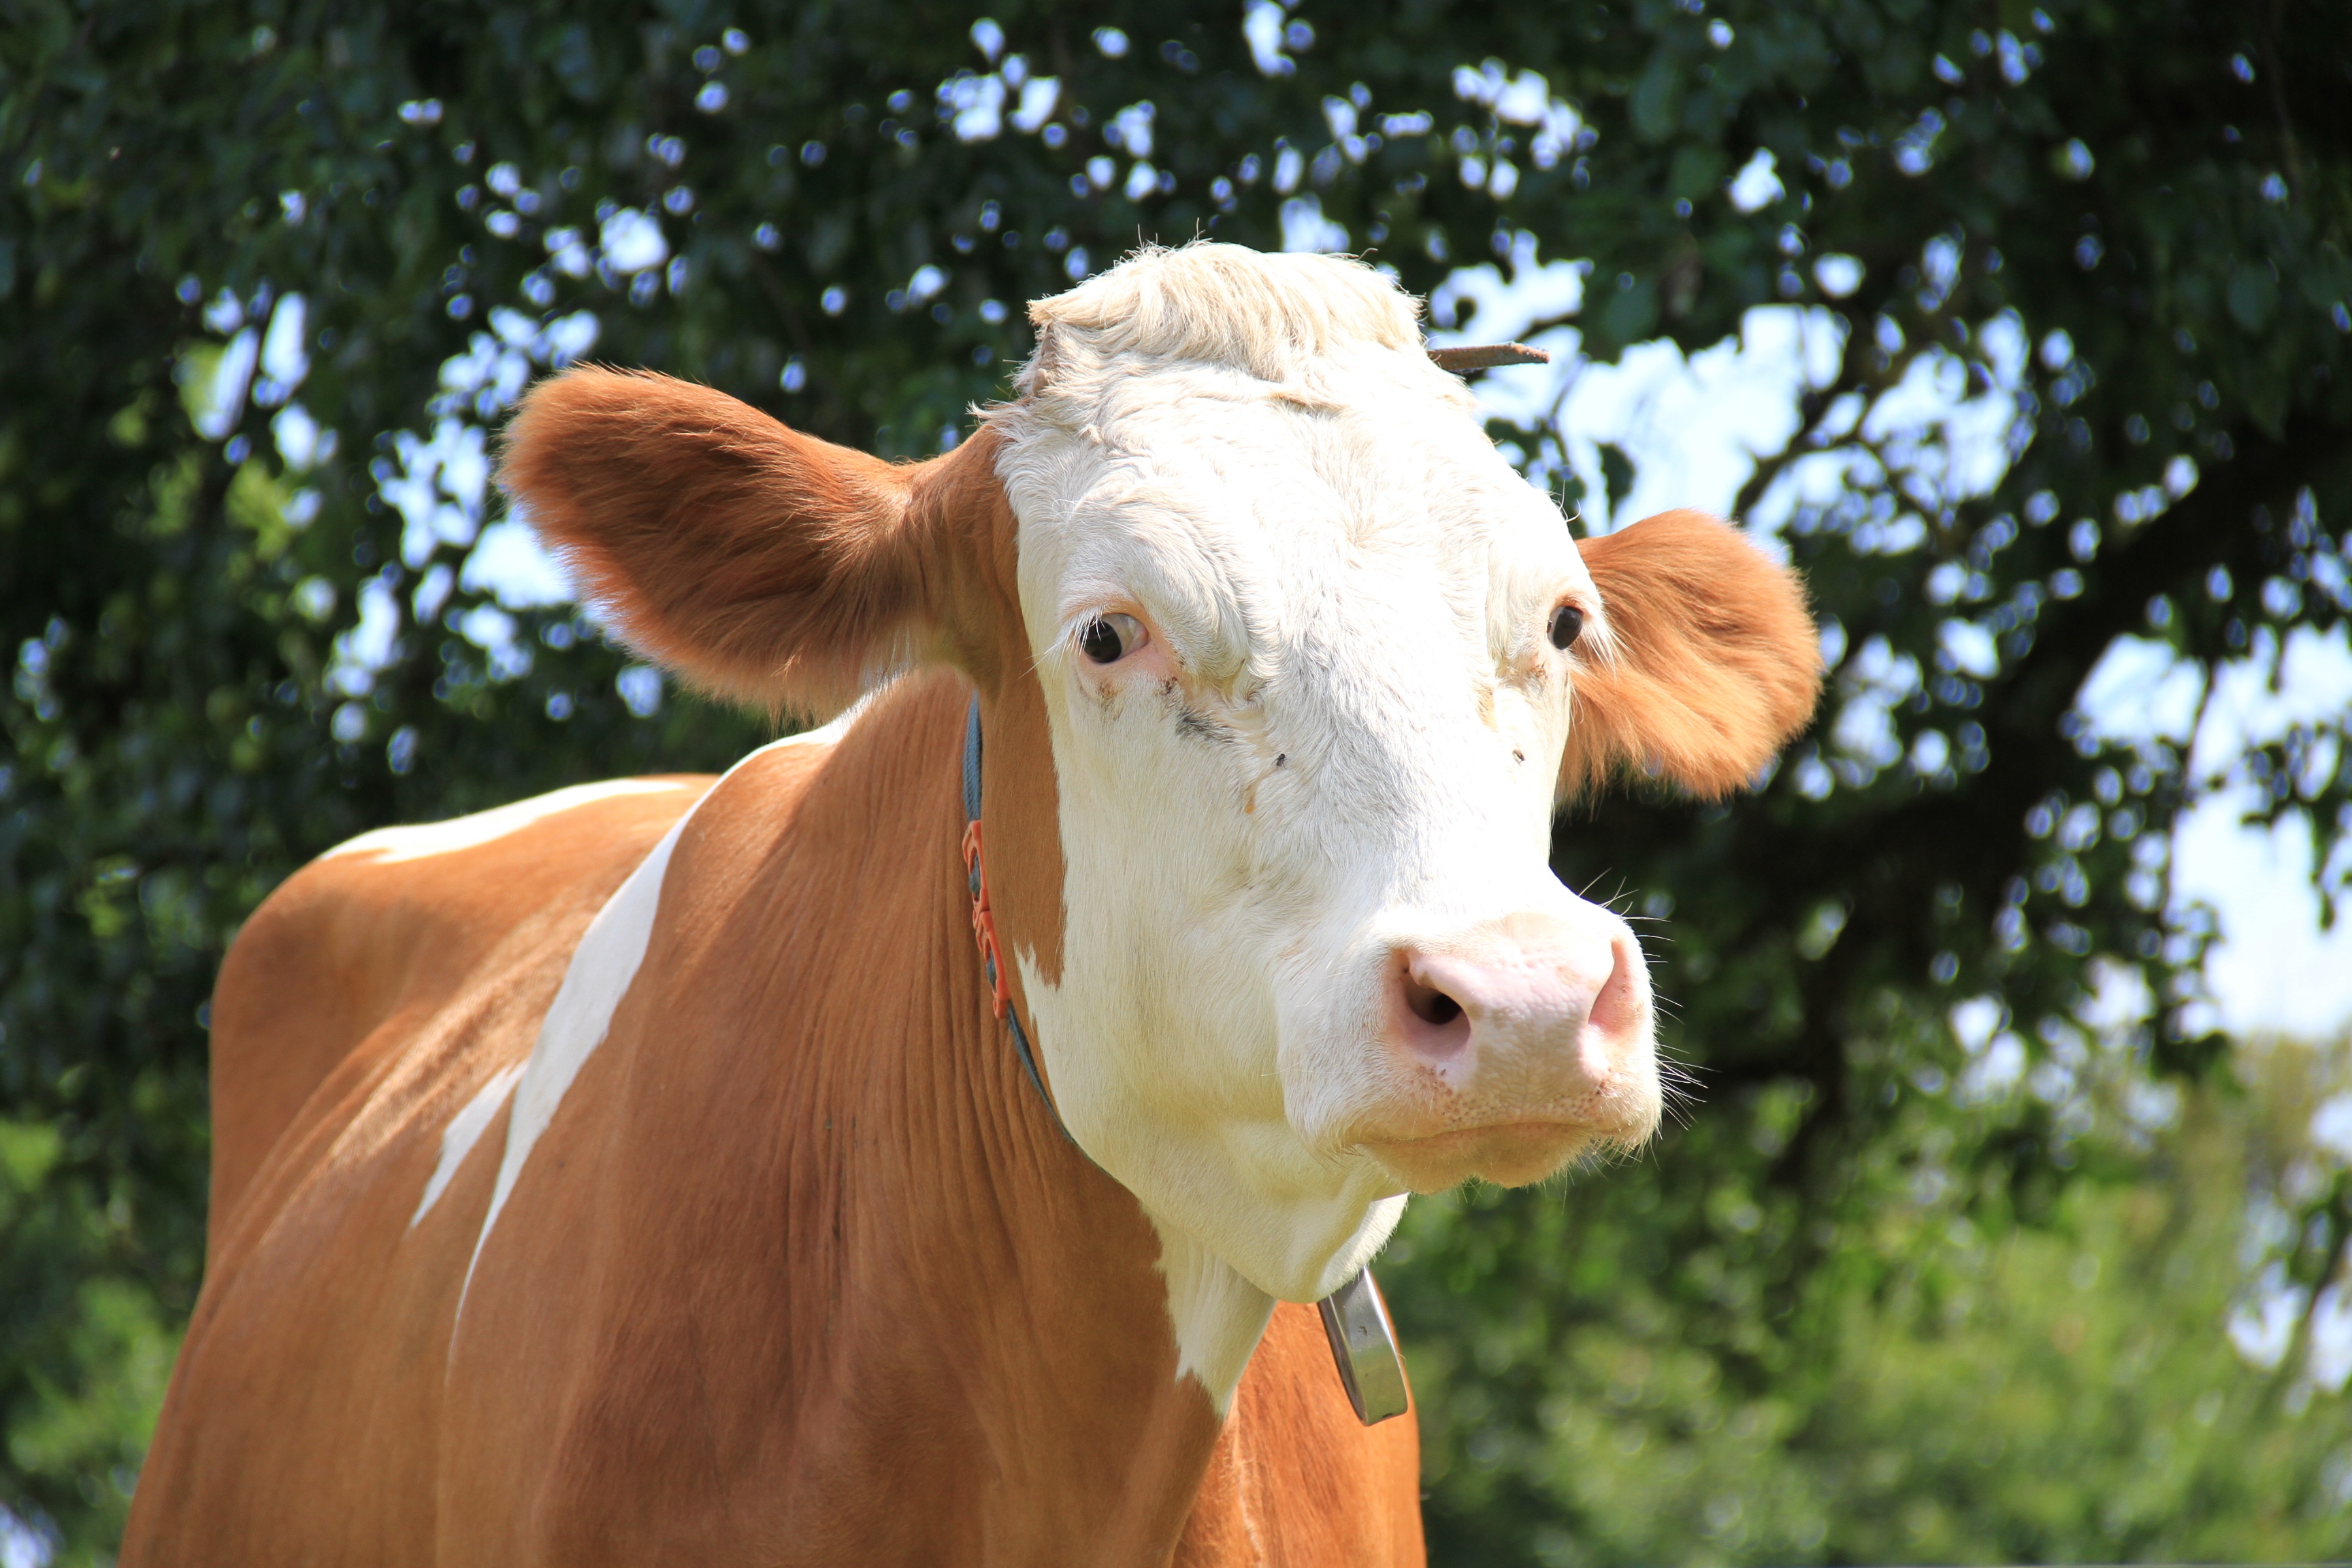
nature, grass, field, farm, meadow, flower, animal, wildlife, cow, cattle, pasture, grazing, mammal, agriculture, fauna, calf, cows, bull, head, vertebrate, rural area, cow head, dairy cow, cattle like mammal, cow goat family, texas longhorn